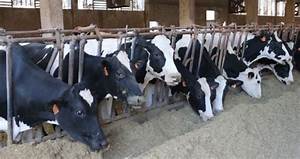
Label: mucca